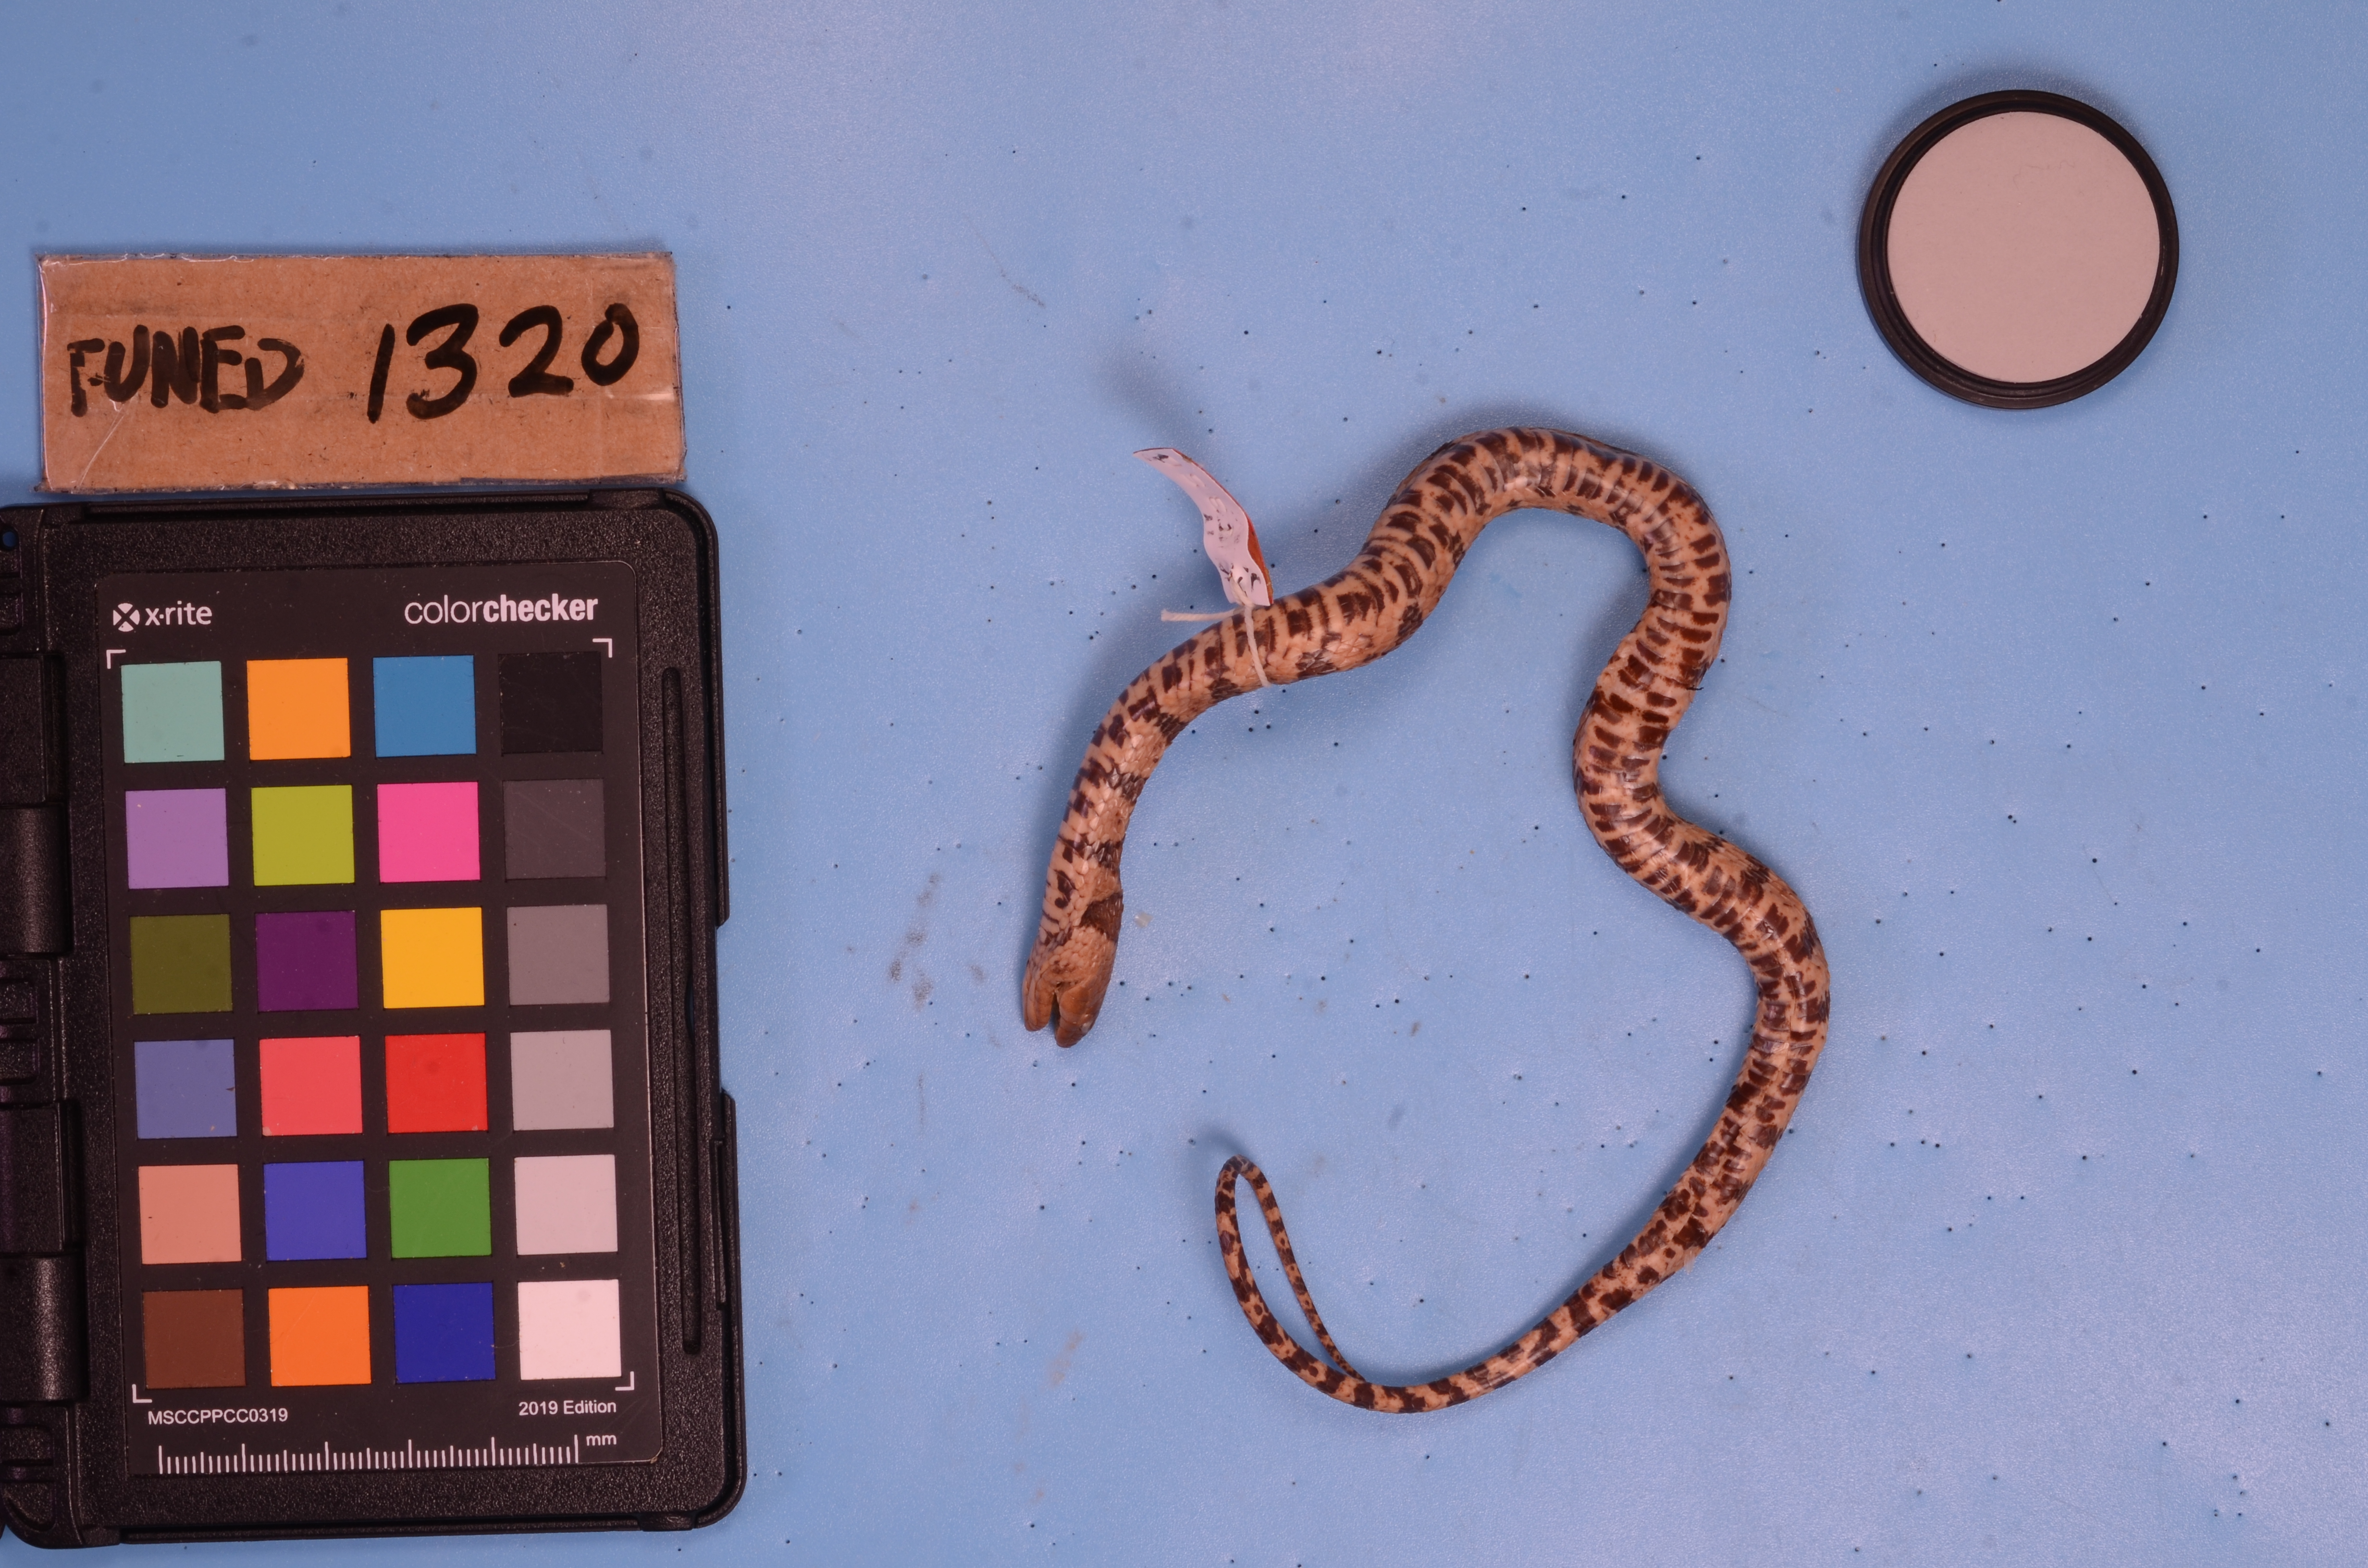
Species: Helicops angulatus
View: ventral
Mimicry status: mimic